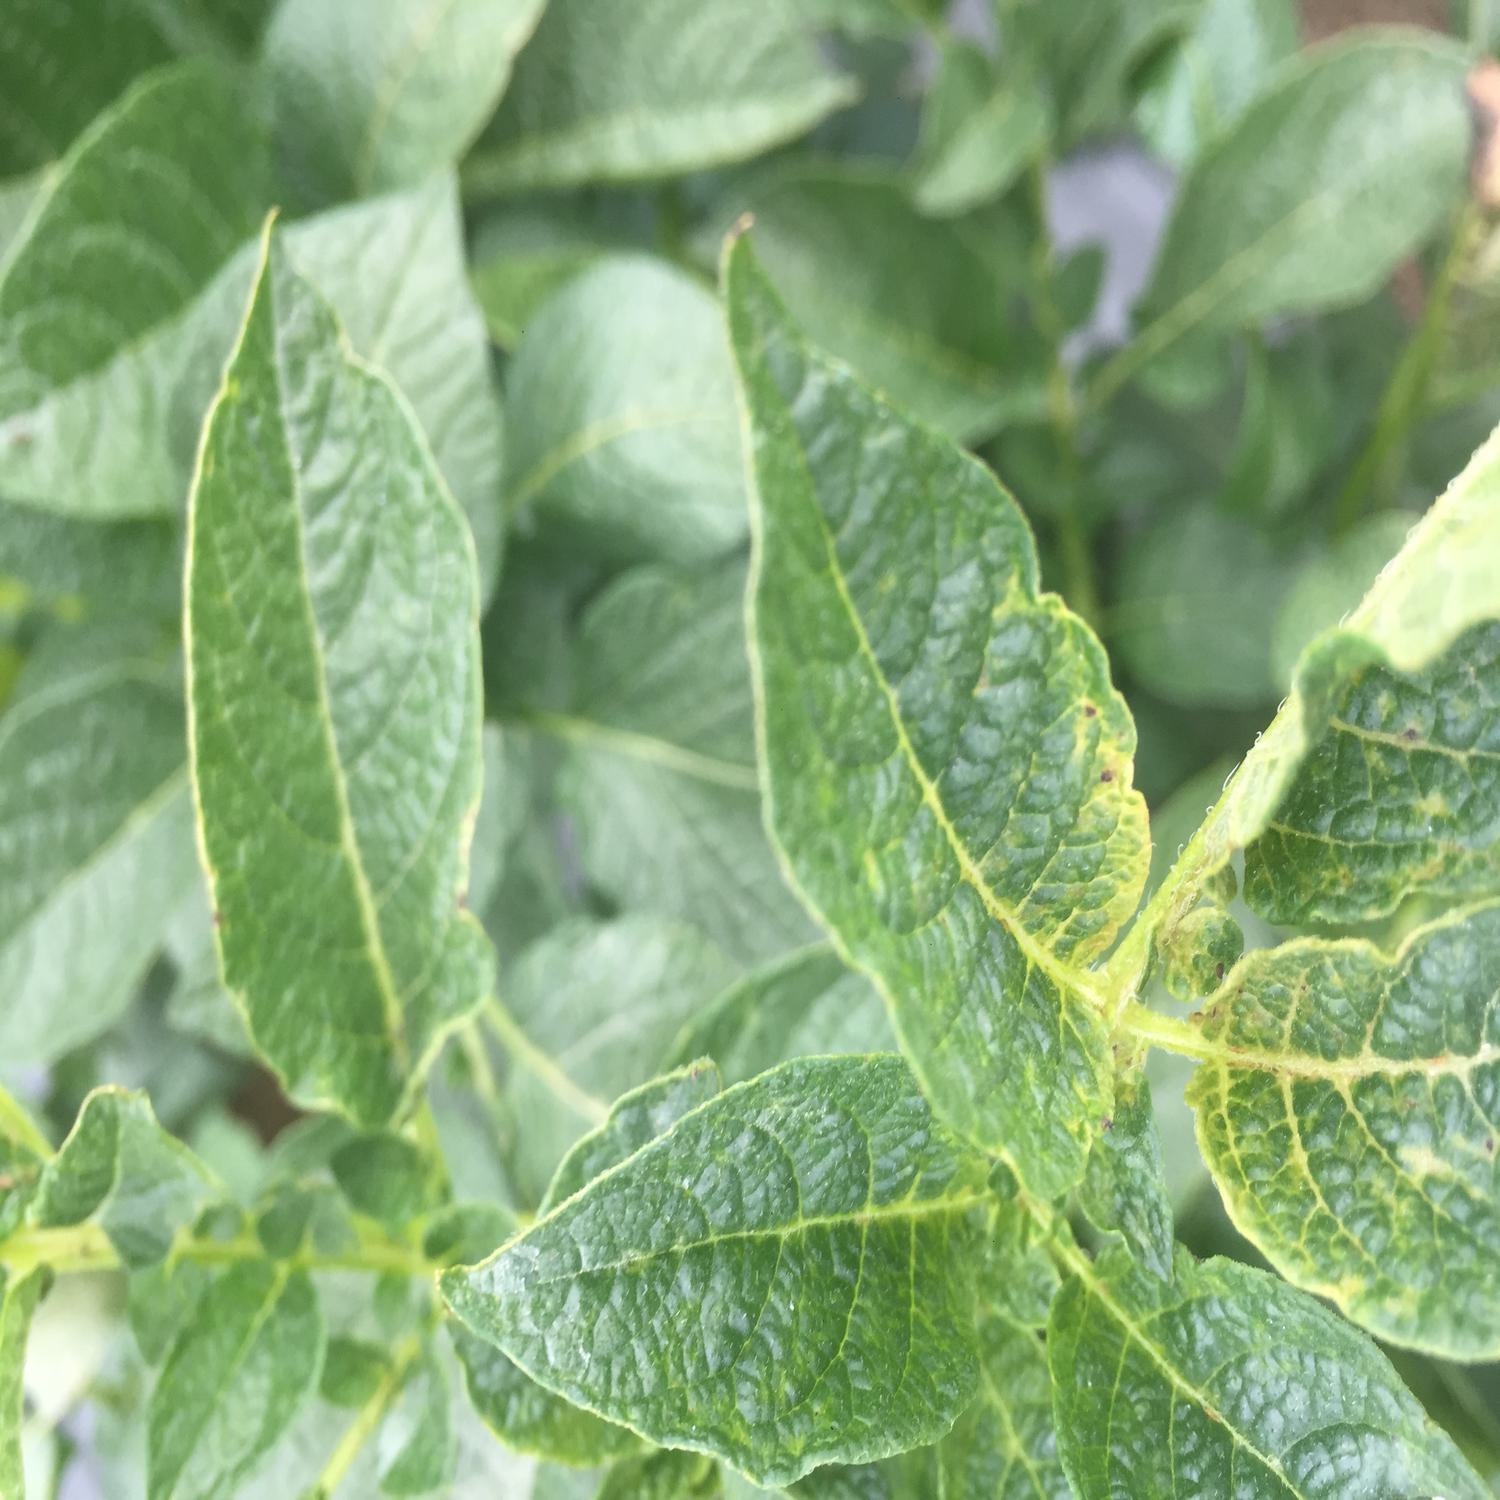
Label: Virus